Edmontosaurus mummy SMF R 4036

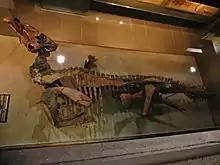
The "Edmontosaurus" mummy SMF R 4036 in the Naturmuseum Senckenberg, Frankfurt am Main, Germany, in top view

The "Edmontosaurus" mummy SMF R 4036 is an exceptionally well-preserved dinosaur fossil in the collection of the Naturmuseum Senckenberg (SM) in Frankfurt am Main, Germany. Found in 1910 in Wyoming, United States, it is ascribed to the species "Edmontosaurus annectens" (originally "Trachodon"), a member of the Hadrosauridae ("duckbilled dinosaur"). The fossil comprises a nearly complete skeleton that was found wrapped in impressions of its skin, a rare case of exceptional preservation for which the term "dinosaur mummy" has been used. Notably, the horny beak is preserved with this specimen. Plant remains found within the thorax cavity had been interpreted as stomach contents, although later research questioned this identification. The mummy's hands are wrapped in skin impression, which was interpreted as evidence for interdigital webbing and an aquatic lifestyle in hadrosaurids; this hypothesis, although universally accepted once, is now widely refused. SMF R 4036 is one of the four best preserved hadrosaurid mummies, and was the second to be discovered. The find was made by fossil hunter Charles Hazelius Sternberg and his sons, who sold their numerous finds to various museums in North America and Europe. Only two years earlier the Sternbergs had discovered the "Edmontosaurus" mummy AMNH 5060 in the same region, which is now on display at the American Museum of Natural History (AMNH) in New York City.